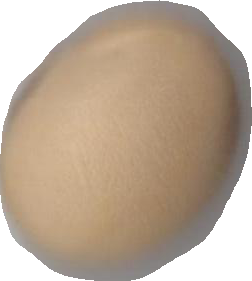
Variety: Grobogan